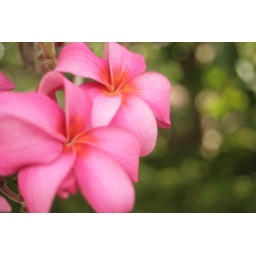
Outside the heavy gates of the Singapore Botanical Gardens, two lovely pink flowers bloom in perfect pink